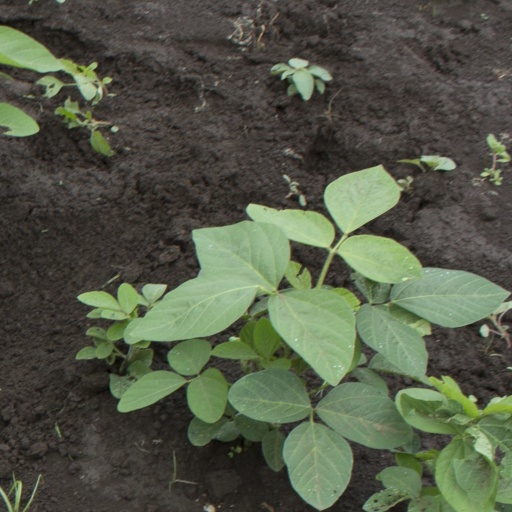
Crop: soybean